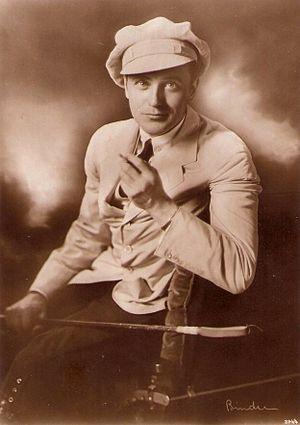
Harry Liedtke est un acteur allemand.